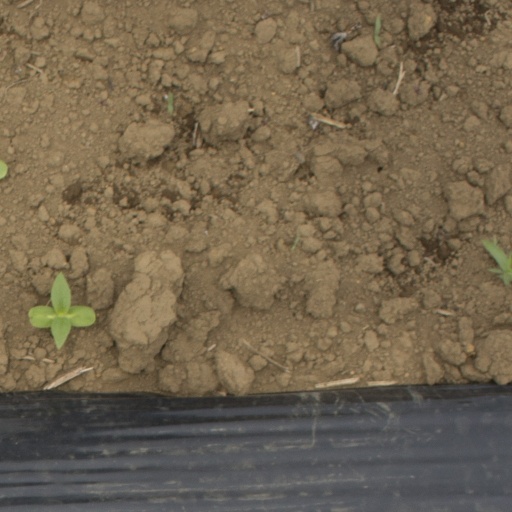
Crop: Jerusalem artichoke